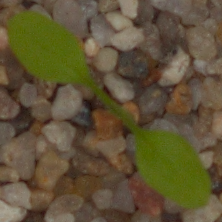
Label: common_chickweed